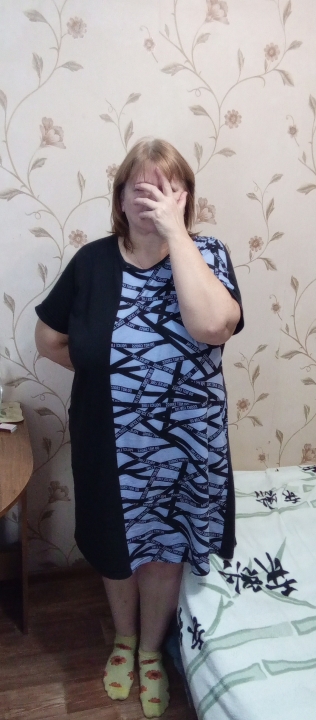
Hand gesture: no_gesture